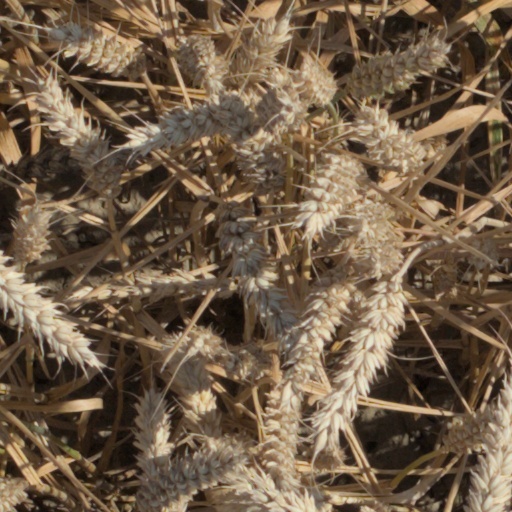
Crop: wheat